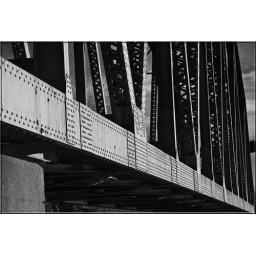
The train bridge going from West Vancouver into North Vancouver. It was a great walk around Ambleside.